Attack on Reginald Denny

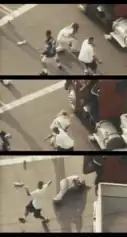
Damian Williams throwing a cinder block at Denny's head, then executing a football-style victory dance.

On April29, 1992, at 5:39p.m., Denny loaded his red dump truck with of sand to be delivered to a plant in Inglewood. On the way, he left the Harbor Freeway and took a familiar shortcut along Florence Avenue. He was listening to the radio, "probably KKLA, a Christian channel," Denny said, "or country station KZLA." At 6:46p.m., after he entered the intersection of Florence and Normandie Avenue, rioters threw rocks at his windows, and he heard people shouting for him to stop, forcing him to do so in the middle of the street.